Duane Allen

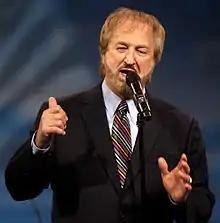
Allen in 2013

Duane David Allen (born April 29, 1943) is an American singer and songwriter, who had formal training in both operatic and quartet singing before becoming a member of the Oak Ridge Boys in 1966. Allen is the lead singer for the quartet and is heard on the majority of their most successful songs. Allen was inducted into the Country Music Hall of Fame in 2015 as a member of the Oak Ridge Boys.